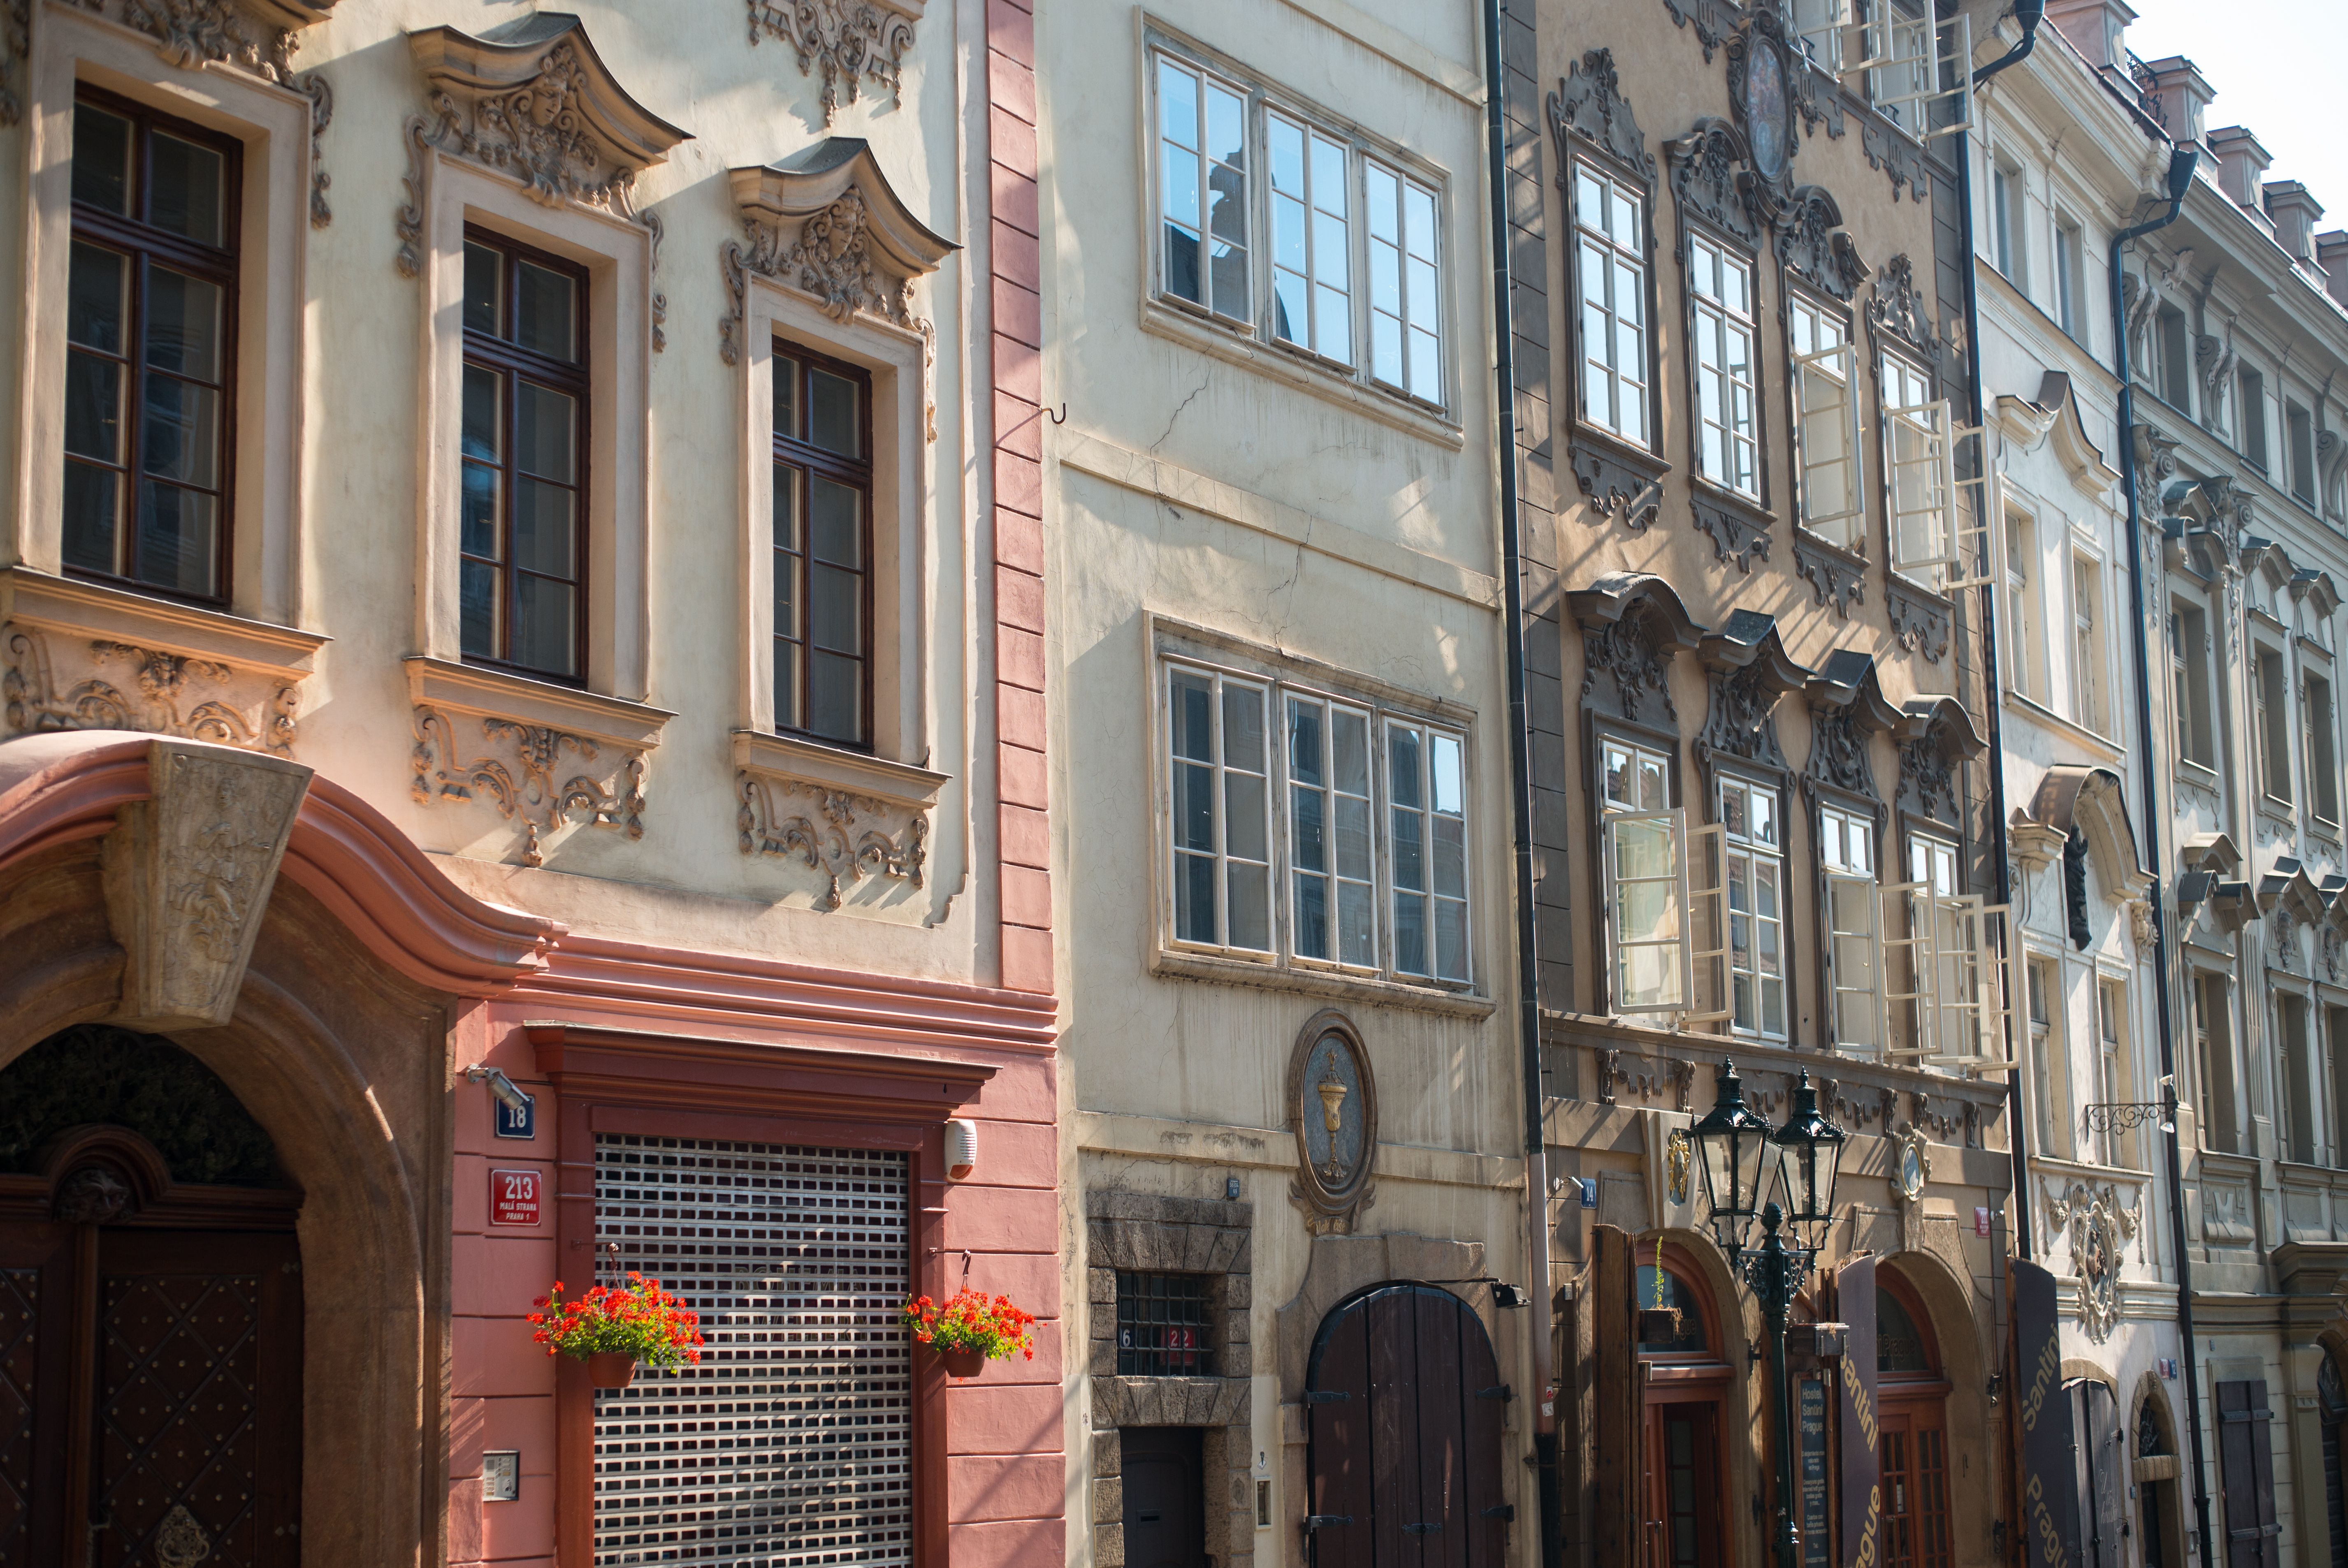
architecture, road, street, house, morning, window, town, city, wall, cityscape, downtown, summer, travel, europe, facade, prague, m, windows, infrastructure, townhouses, praga, 50, quarter, republic, leica, mala, 240, summilux, strana, czech, bohemia, cesko, praha, praag, lesser, ulice, neighbourhood, facades, nerudova